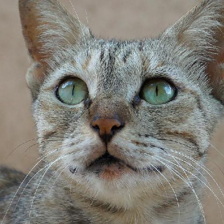
Label: animals